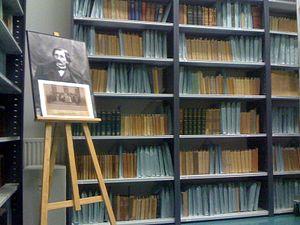
Fonds Gabriel Tarde à l'ENAP
L'École nationale d’administration pénitentiaire est une école d'application située à Agen destinée à former tous les fonctionnaires de l'administration pénitentiaire française et d'assurer leur formation continue. Il s'agit d'un établissement public à caractère administratif rattaché au ministère de la Justice.